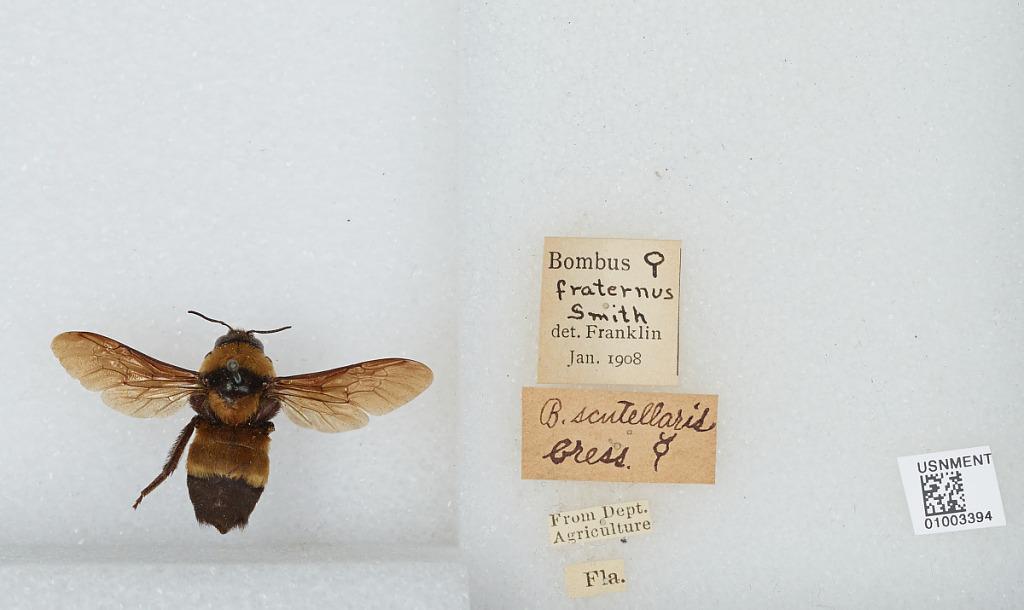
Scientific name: Bombus (Fraternobombus) fraternus (Smith)
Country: United States
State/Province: Florida
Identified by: Franklin